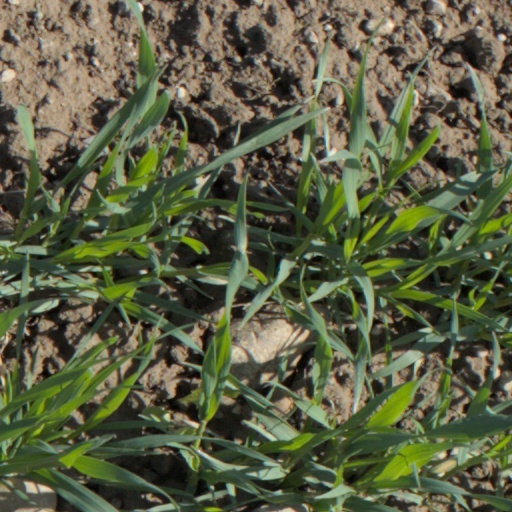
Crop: wheat